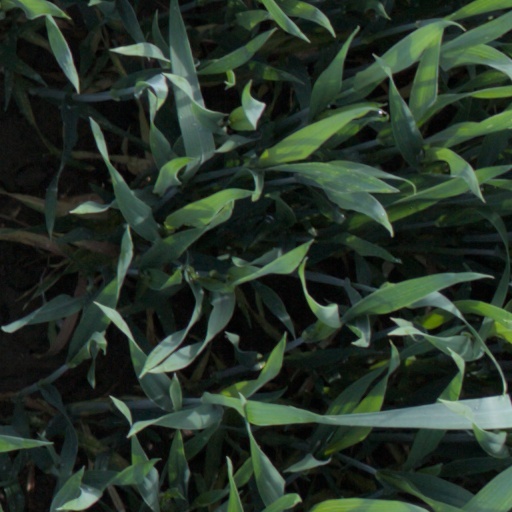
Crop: wheat